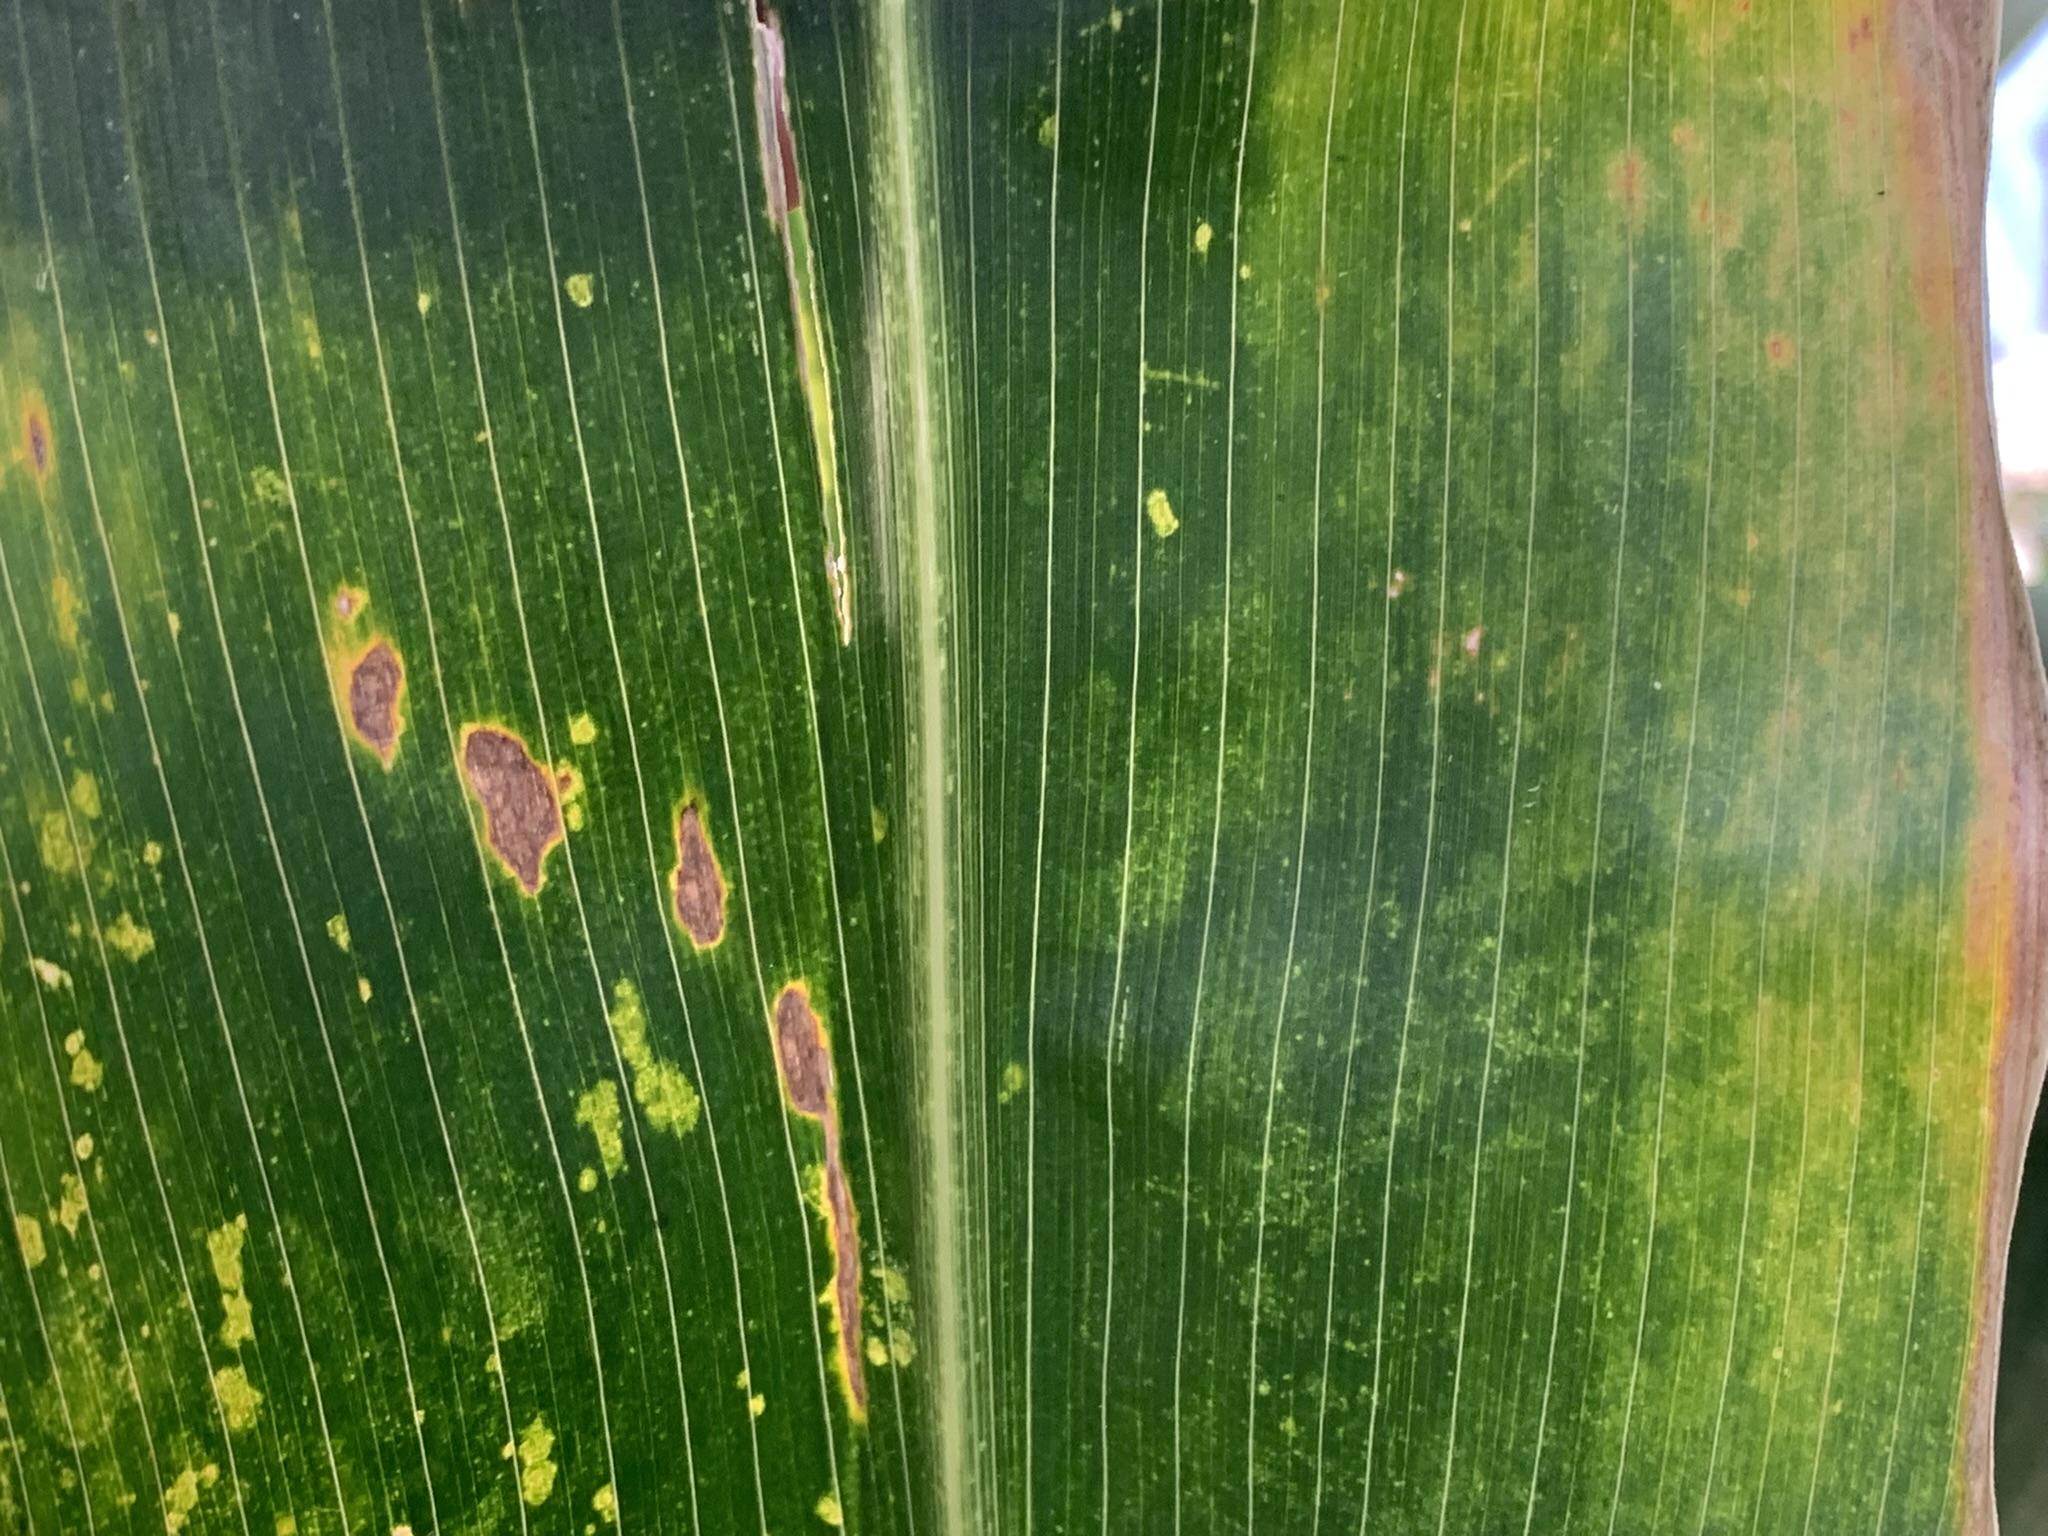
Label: MLN